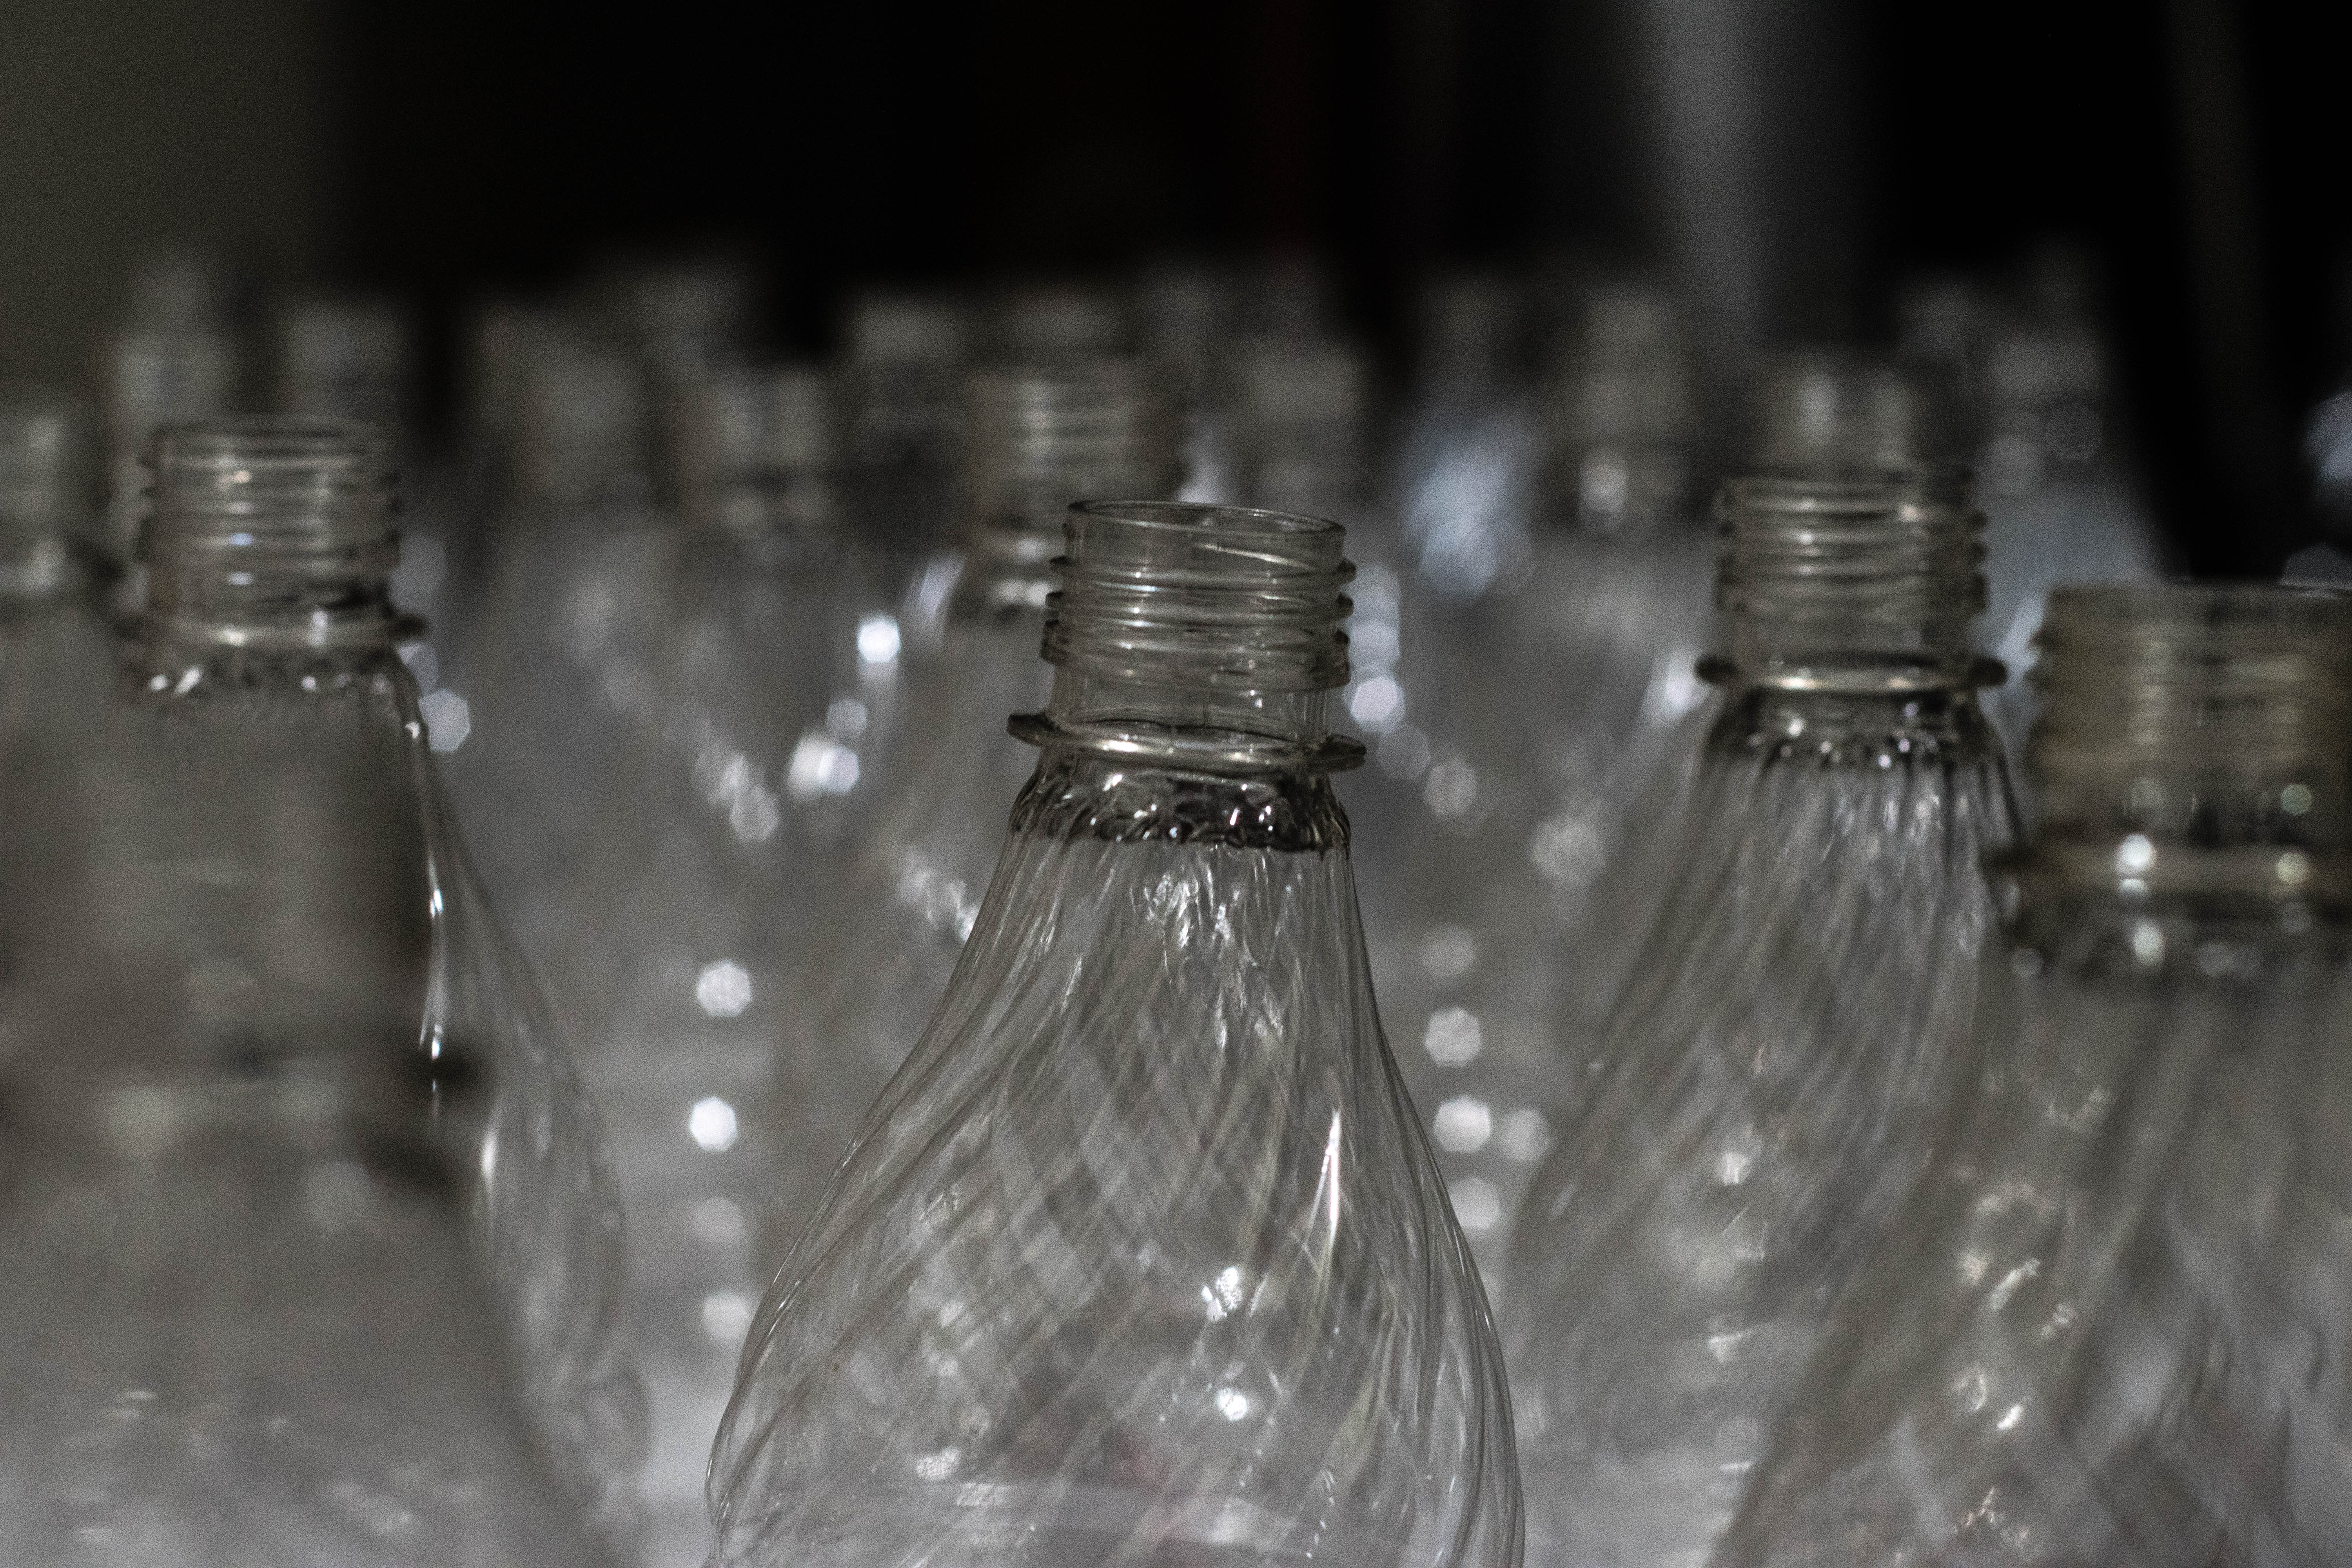
water, plastic, glass, bottle, tableware, glass bottle, product, plastic bottle, drinkware